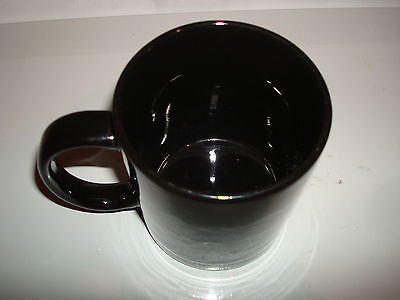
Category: mug